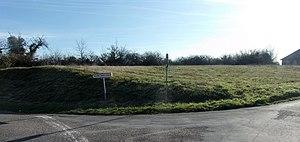
Rempart gaulois des Châteliers (Amboise). Vue vers le sud-est
Le rempart gaulois des Châteliers est une fortification en terre située sur le plateau des Châteliers, sur la commune française d'Amboise, dans le département d'Indre-et-Loire.
L'oppidum des Châteliers est un site archéologique français de la commune d'Amboise, dans le département d'Indre-et-Loire, en région Centre-Val de Loire. Dominant la ville moderne d'Amboise, il est implanté de manière stratégique sur un éperon calcaire dominant de près de 50 m le confluent de la Loire et de l'un de ses affluents, l'Amasse.